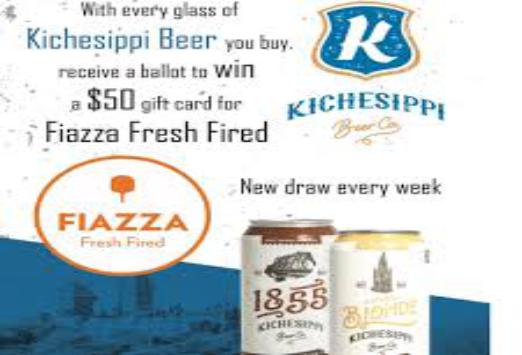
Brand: kichesippi-2
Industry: Food